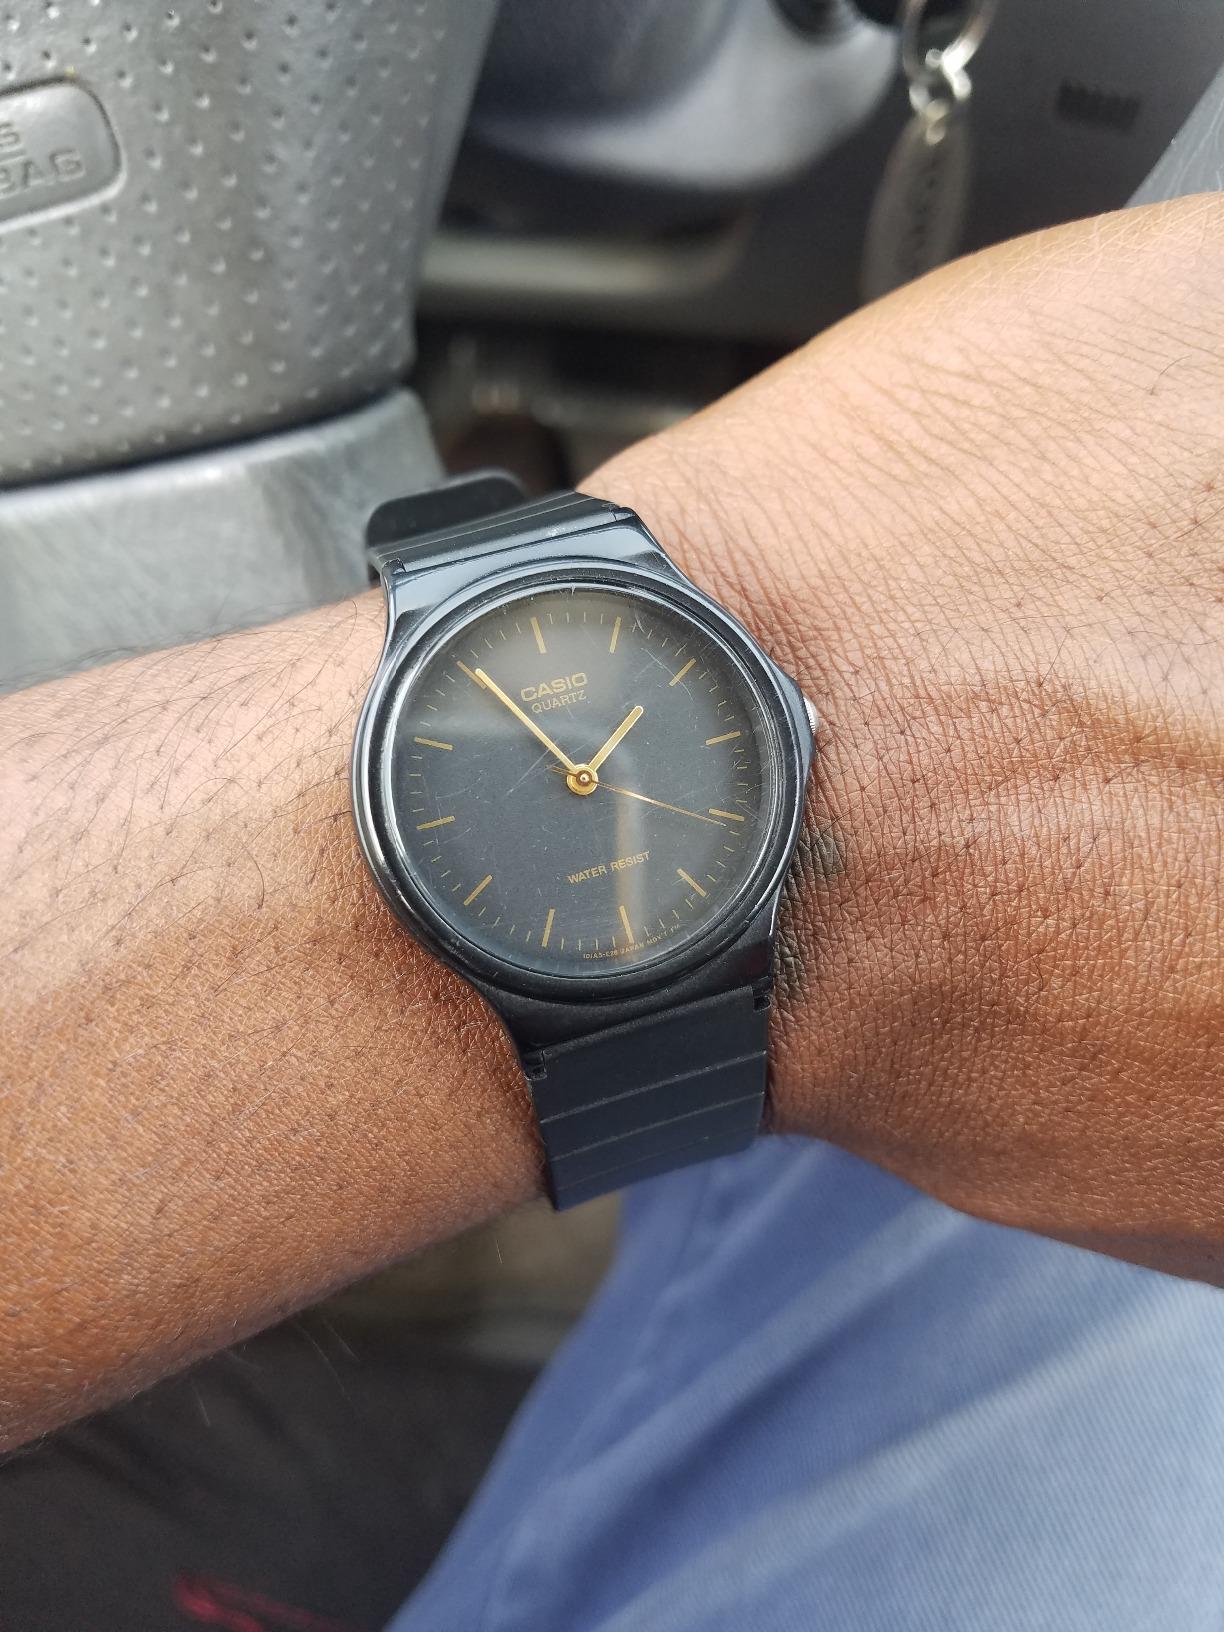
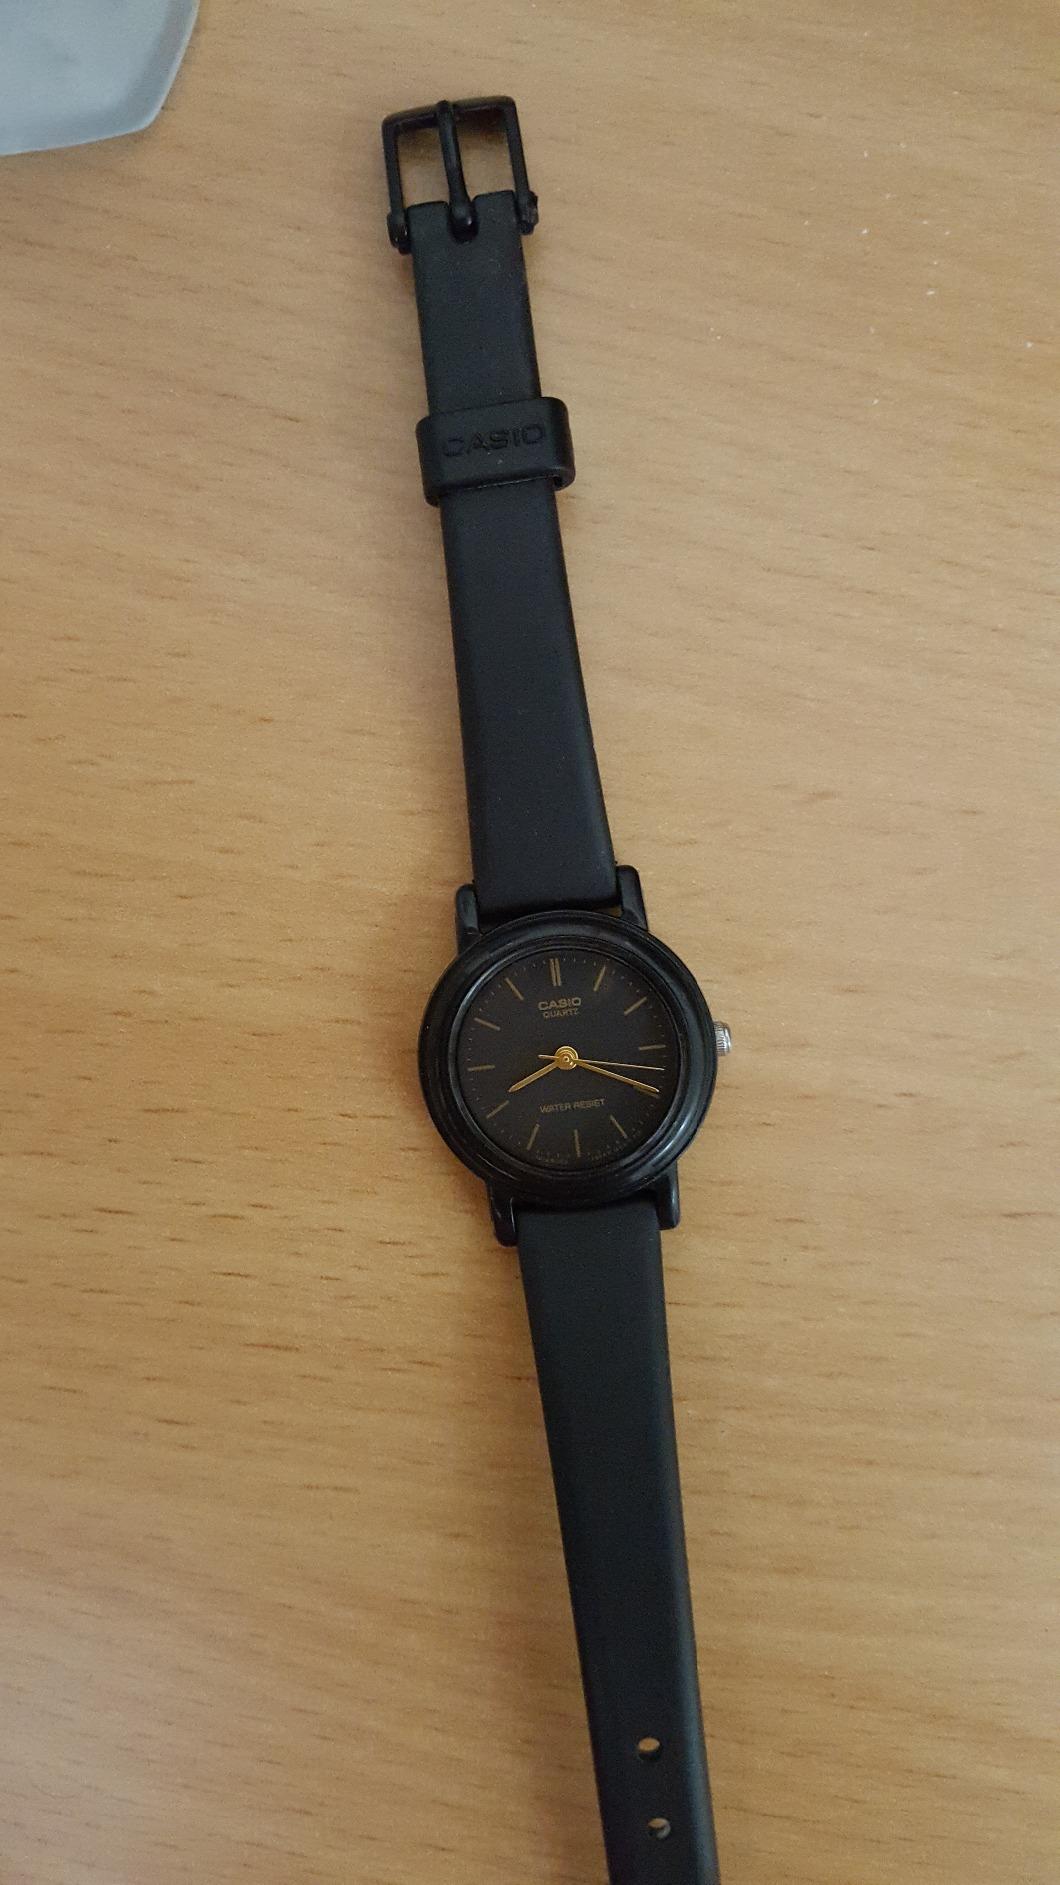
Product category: accessories_watch
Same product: no